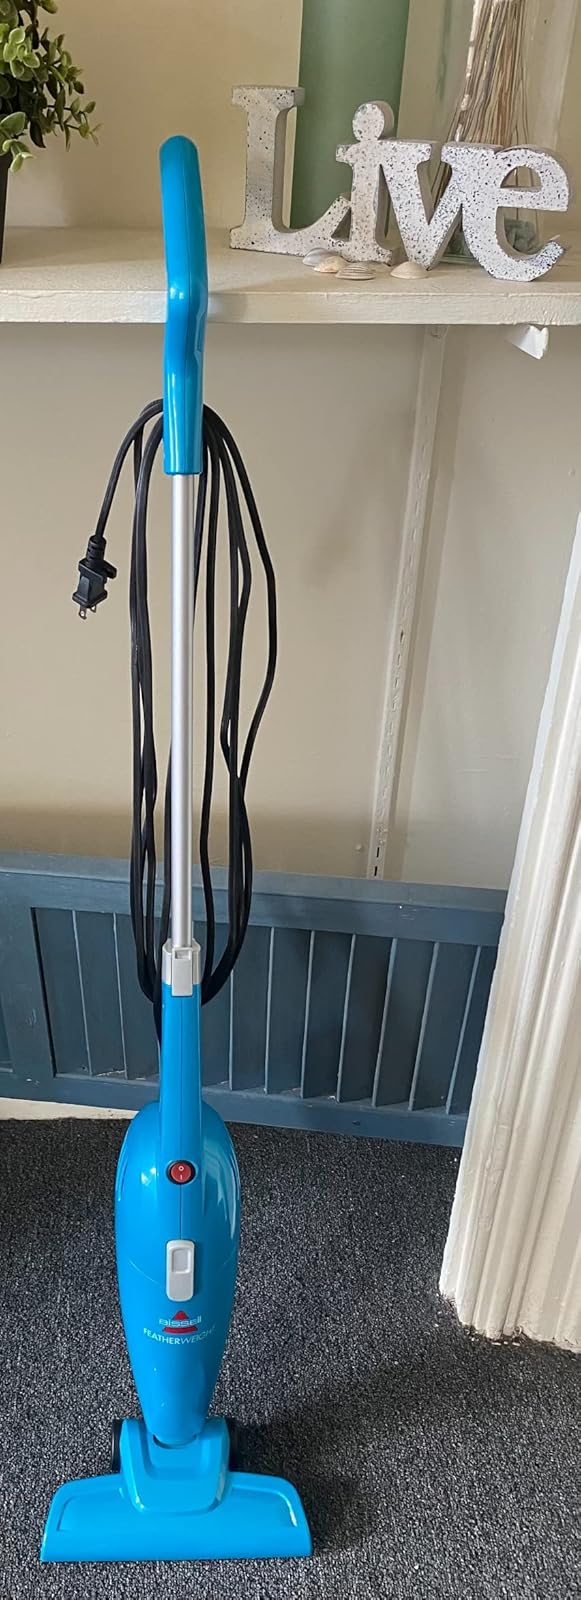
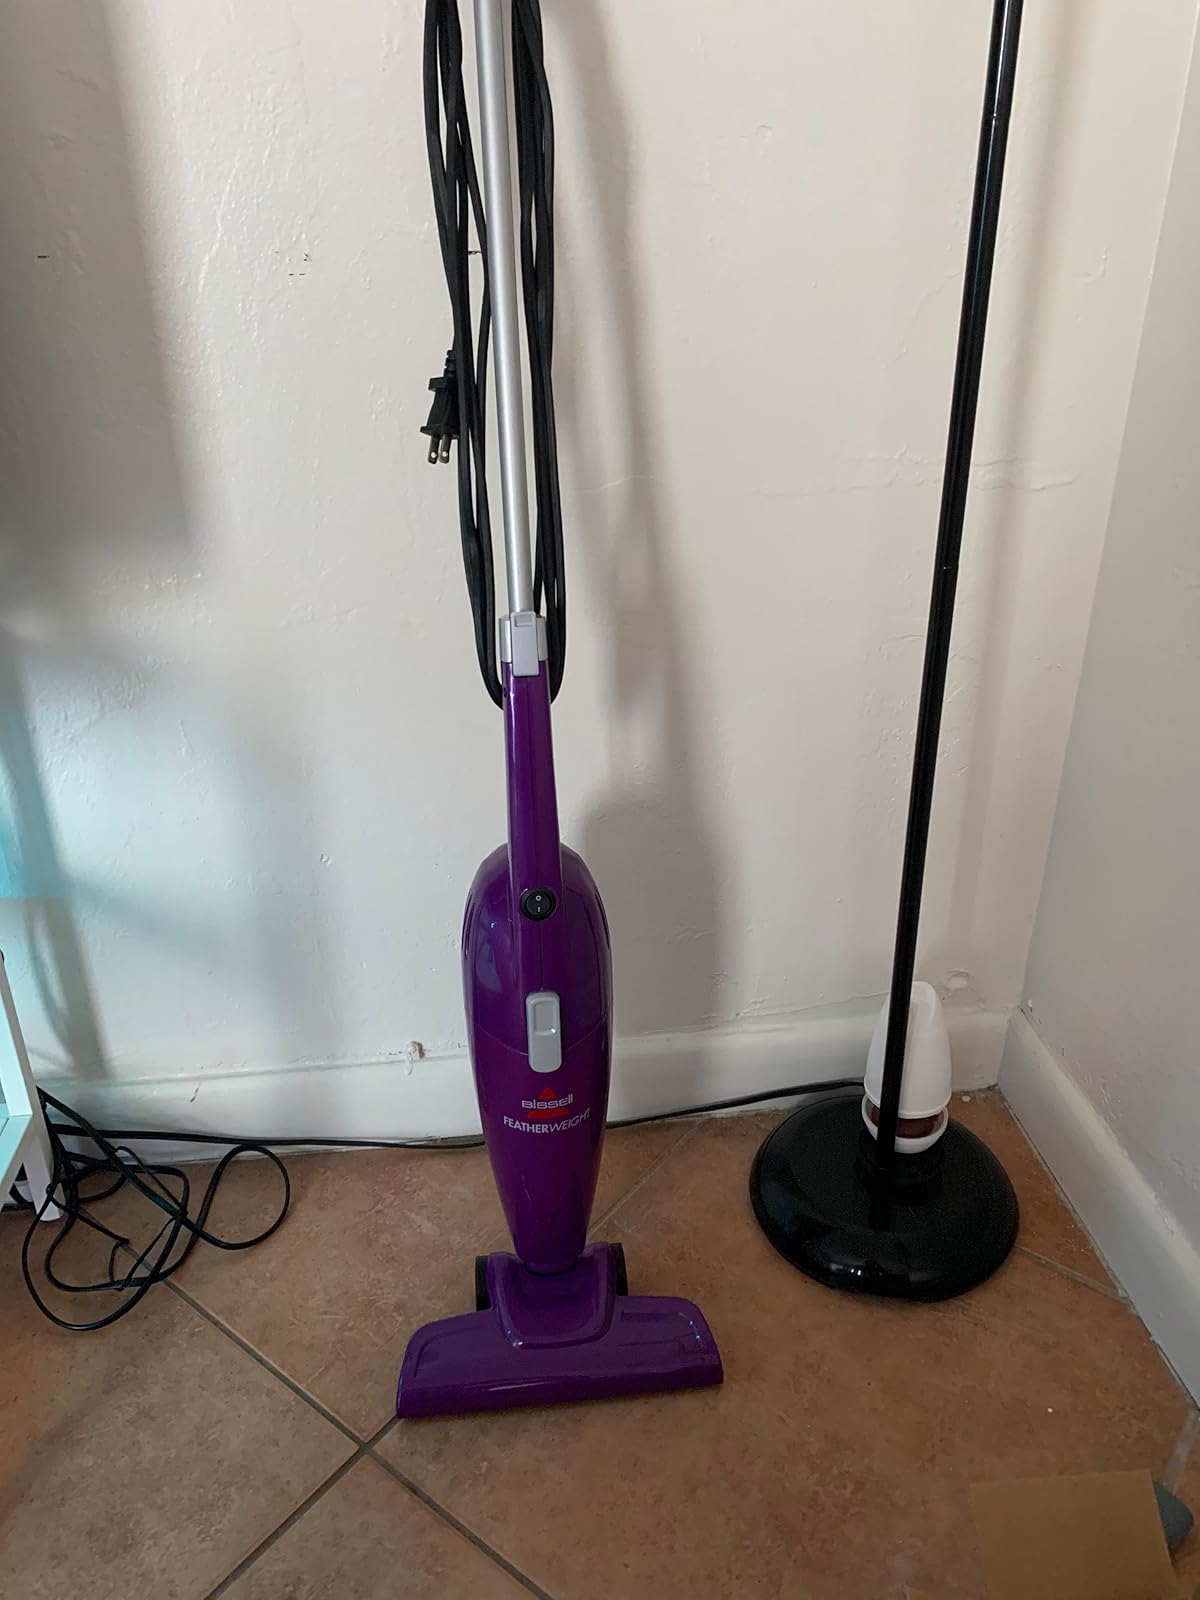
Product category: items_vacuum
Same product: no